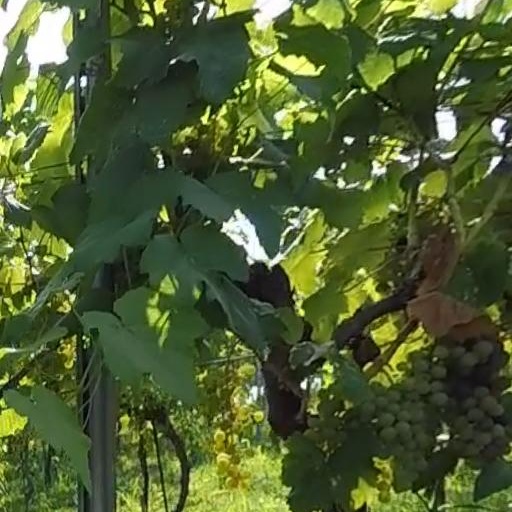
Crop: grape